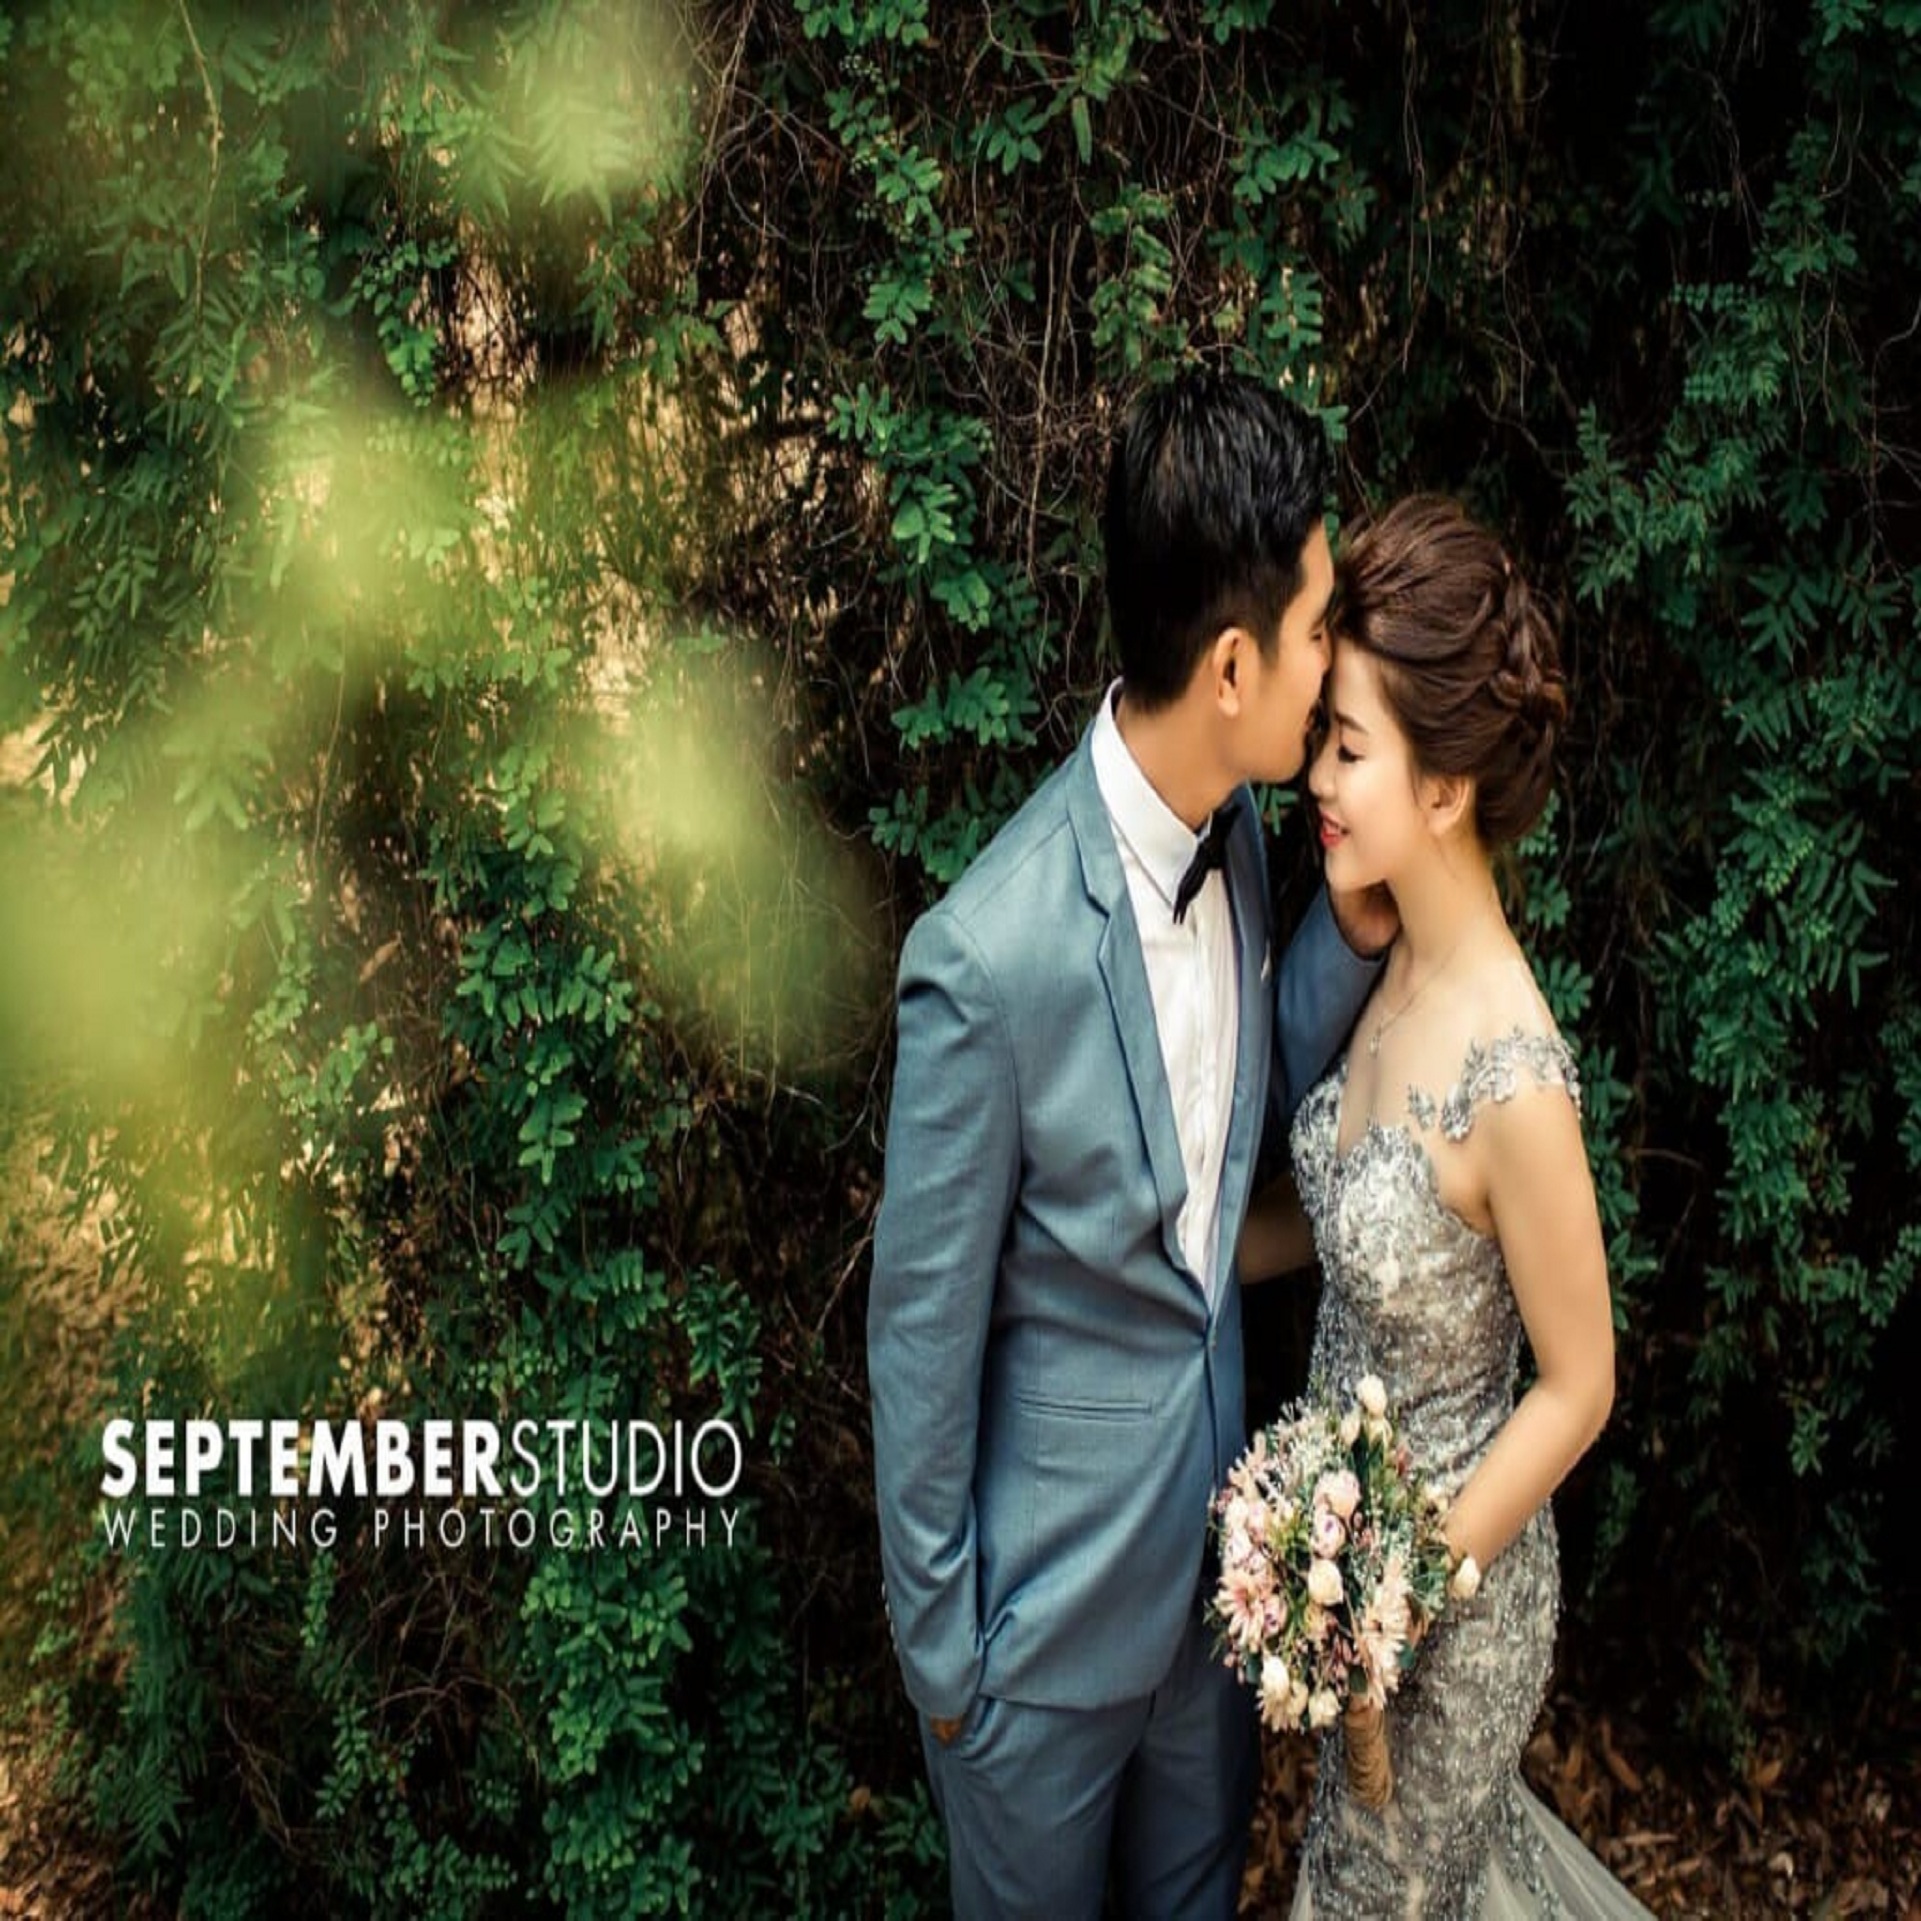
boy, People in nature, photograph, nature, romance, bride, formal wear, love, wedding dress, male, wedding, groom, photography, dress, botany, happy, ceremony, interaction, woodland, forest, bridal clothing, flash photography, gown, marriage, gesture, plant, suit, smile, flower, kiss